University College Cork Students' Union

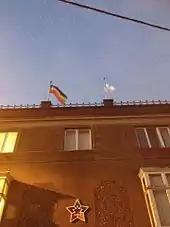
The Pride flag flown atop the UCC Students' Union building

On 5 December 2014, the union became the first third-level institution on the island of Ireland to install a permanent Pride flag on campus.